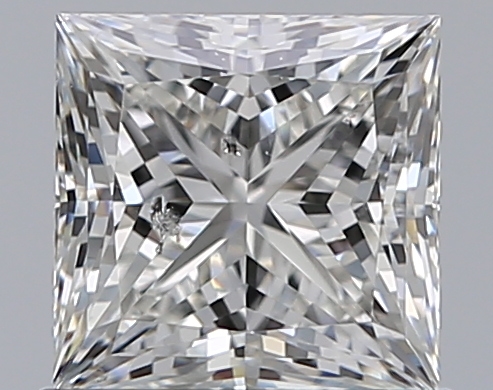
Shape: princess
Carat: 1
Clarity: SI2
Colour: H
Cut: EX
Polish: EX
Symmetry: EX
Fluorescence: F
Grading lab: GIA
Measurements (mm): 5.42 x 5.35 x 3.95